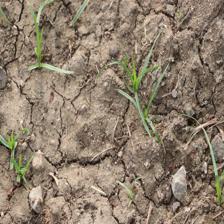
Label: Grass